Rhapsodie Macabre

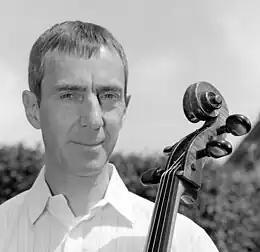
The composer in 2011

Rhapsodie Macabre is a composition for piano and string quartet in one movement by Graham Waterhouse, written in 2011 as a homage to Franz Liszt. It was first performed at a Liszt festival of the Gasteig, Munich, with the composer playing the cello part.